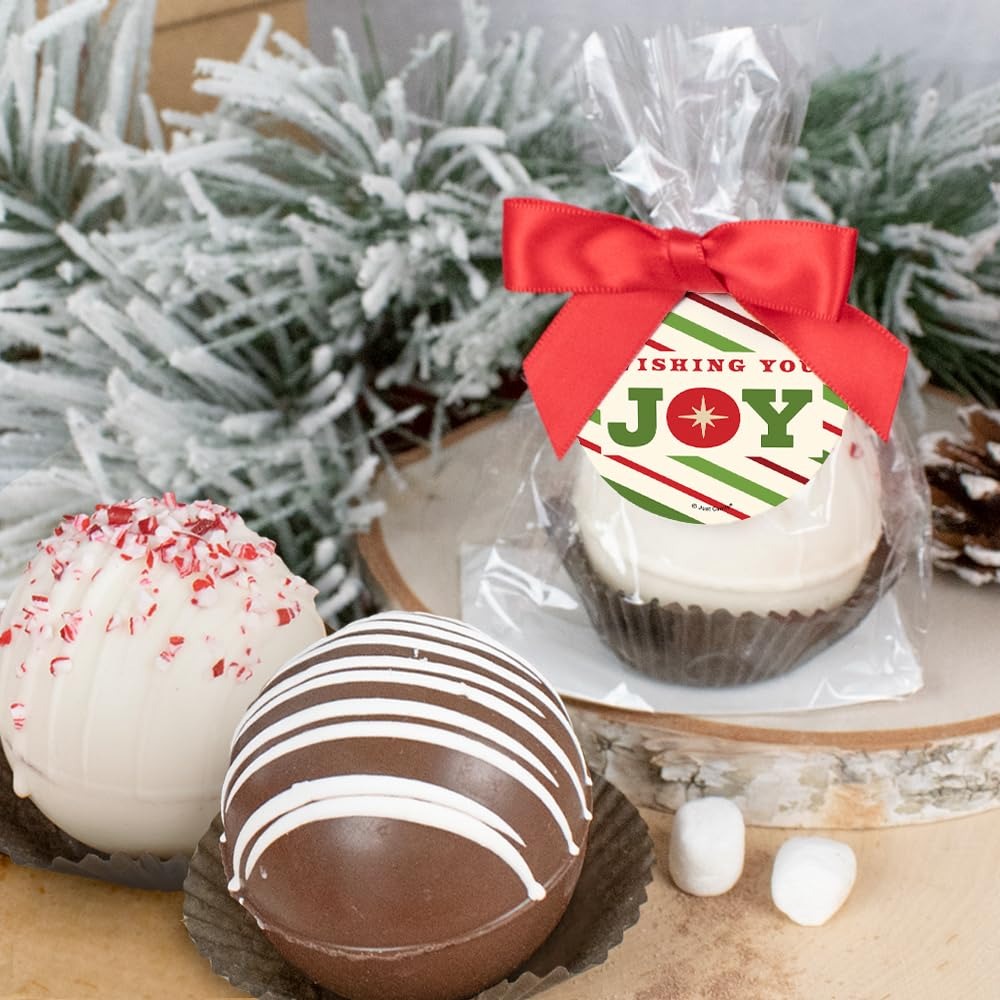
Item Name: 3 Pcs Christmas Hot Chocolate Bombs Gourmet Milk Chocolate with Mini Marshmallows Party (3 Pack) - Joy Holiday Party Favors & Gifts
Bullet Point 1: Includes: 3 Gourmet Milk Chocolate Bombs With Hot Cocoa Powder And Mini Marshmallow
Bullet Point 2: Great Gifts: Chocolate Bombs Make Great Gifts For Party Favors, Friends, Employee Appreciation, Teachers, Stocking Stuffers, Or Holiday Gift Baskets.
Bullet Point 3: Flavors: Enjoy Hot Chocolate Bombs With A Fun Peppermint Kick On White Chocolate, Or Delicious Milk Chocolate
Bullet Point 4: Ships In Cool Packaging: This Candy Item Is Heat Sensitive And Will Ship With Cool Pack Packaging To Insure Your Gift Won'T Melt.
Product Description: Celebrate the holiday season with a touch of warmth and sweetness! Our custom hot chocolate Bomb Christmas party favors are a great way to spread festive cheer. Each individually wrapped Bomb is crafted with rich, premium chocolate, ready to be dropped into a steaming cup of milk for an indulgent and heartwarming treat. These Bombs add a dash of cocoa magic to your holiday festivities and make for charming, memorable gifts for your guests. Make your Christmas party even more special with these sweet and stirring Joy themed party favors.
Value: 3.0
Unit: Count

Price: 29.99